The Black Mages

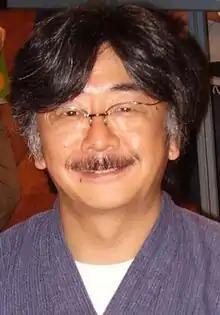
Nobuo Uematsu - composer, producer and keyboardist for The Black Mages

In 2000, Square Enix employees Kenichiro Fukui and Tsuyoshi Sekito formed an experimental partnership to compose music for the video game "All Star Pro-Wrestling" in a rock style. After the game's success, the two continued to compose in the same style. In 2002, Fukui and Sekito decided to arrange some of the compositions of Nobuo Uematsu, the primary composer for the music of the "Final Fantasy" series. Uematsu, a fan of rock music, enjoyed these arrangements, and Fukui and Sekito asked him to join them in making a rock band. Declining at first due to feeling too busy with his composing duties and attempts to become a music producer with his Smile Please label, Uematsu agreed to join them in a single live performance as a keyboardist. At the performance, Uematsu felt a "mix of stage fright and excitement, [with] all the crowds cheering, the audience paying full attention", and decided to join the two in making a band; Fukui and Sekito had refused to start one if Uematsu was not involved as one of the musicians.